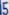
Number: 5